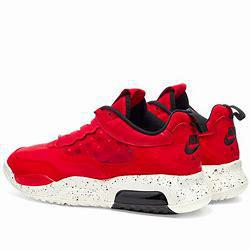
Brand: Jordan
Model: Max 200